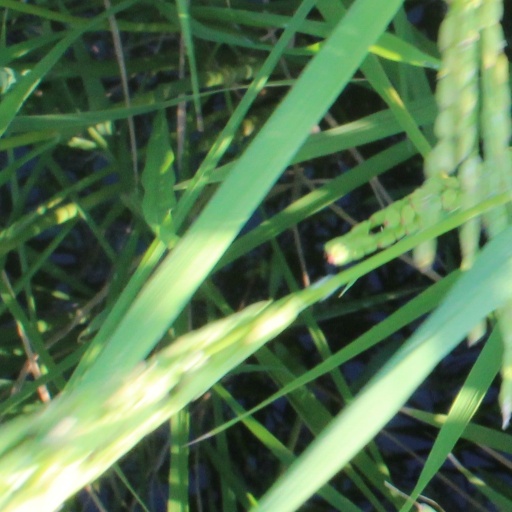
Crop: rice